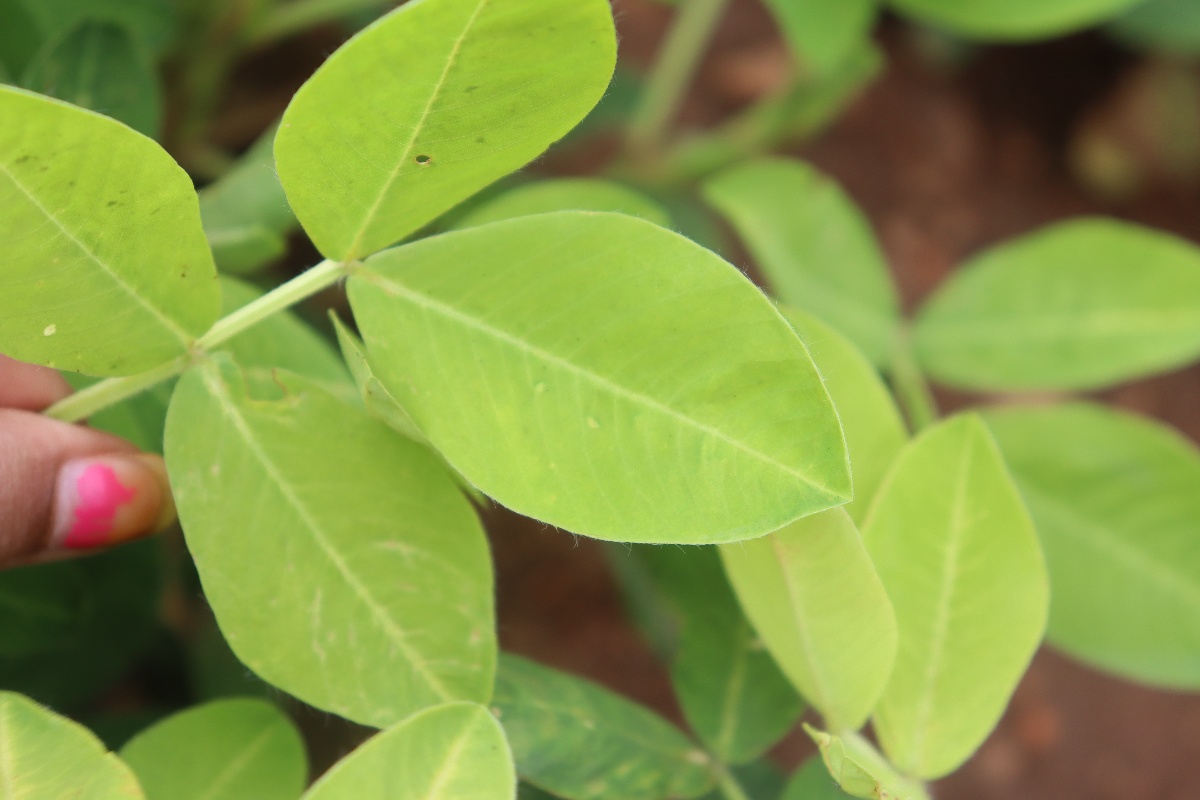
Label: nutrition deficiency